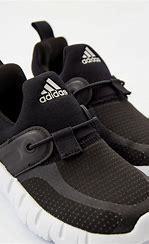
Brand: adidas
Model: Rapidazen I